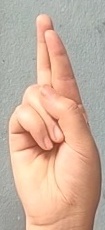
ASL sign: R